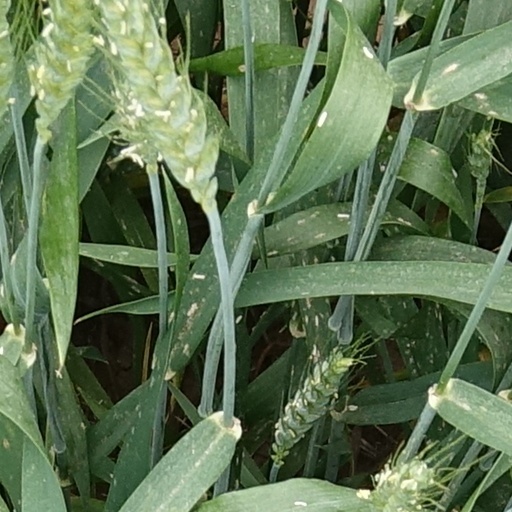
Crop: wheat